Via Maqueda

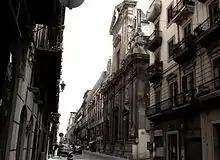
Via Maqueda, facade of Santa Ninfa dei Crociferi.

Via Maqueda, also known as "Strada Nuova" ("New Street"), is an important street of Palermo. Together with the Cassaro, it represents the main axis of the historic centre and provides access to a number of important sights, including Teatro Massimo and Fontana Pretoria. The street is named after the Viceroy of Sicily Bernardino de Cárdenas y Portugal, Duque de Maqueda.